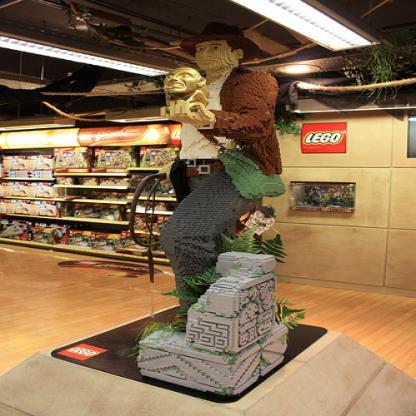
Scene: Indoor